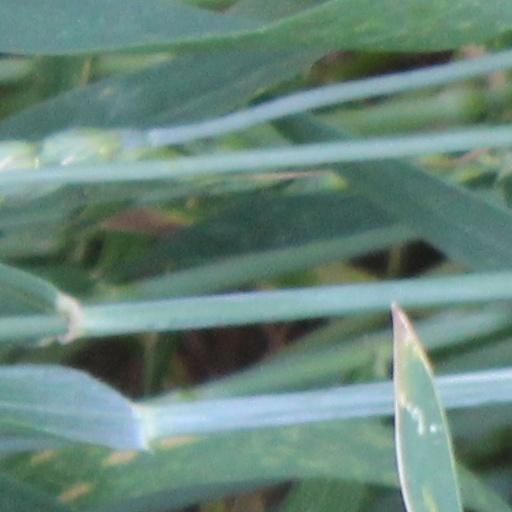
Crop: wheat